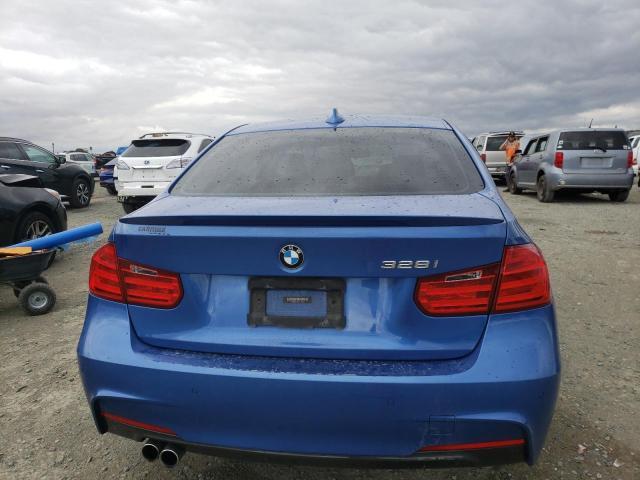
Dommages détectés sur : plaque d'immatriculation arrière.
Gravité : majeur